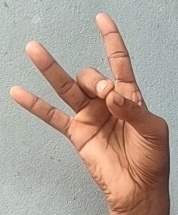
ASL sign: 8